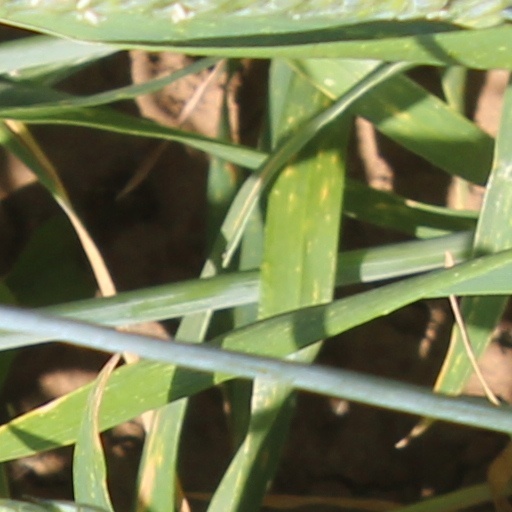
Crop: wheat